Sanjna

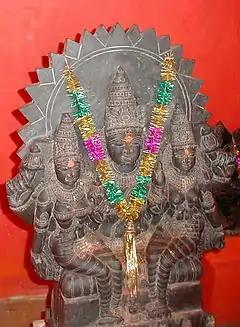
Statues of Surya and his two consorts Samjna and Chhaya

In the Rig Veda (c. 1700-1500 BCE), Saranyu's story unfolds as a cryptic narrative, focusing on her marriage to Vivasvant, the Sun god, and the events that follow. Saranyu, the daughter of Tvashtr, gives birth to the twins Yama and Yami after marrying Vivasvant. Soon after, Saranyu mysteriously disappears, leaving behind a substitute—a savarna, or a female of the same kind. The text hints that this substitute, created to take her place, is given to Vivasvant, while Saranyu, in her own form, flees, taking on the guise of a mare. The Rig Veda narrates that after Saranyu assumes the form of a mare and departs, Vivasvant takes on the form of a stallion and follows her. In their union as horses, Saranyu gives birth to the twin equine gods, the Ashvins. These gods, half horse and half human, are later described as liminal figures—connected to both the divine and the mortal realms. After giving birth to the Ashvins, Saranyu abandons both her mortal children, Yama and Yami, as well as the newly born Ashvins. The story in the Rig Veda presents these events in a fragmented and riddle-like manner, with no explicit explanations for Saranyu's actions or the creation of her double.